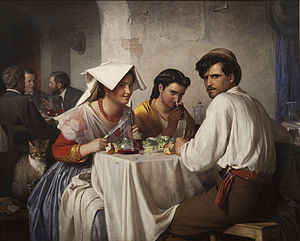
Italienere
Italienere afbildet på maleriet Fra et romersk osteria af Carl Heinrich Bloch, Statens Museum for Kunst (1866).
Italienere er en nation og et folkeslag, som er indfødt i Italien, som deler kultur og som taler italiensk som modersmål. Juridisk set er italienere statsborgere i Italien, uanset etnisk oprindelse eller hvilket land de har bopæl og adskilles fra folk af italiensk oprindelse, der har bopæl udenfor Italien.